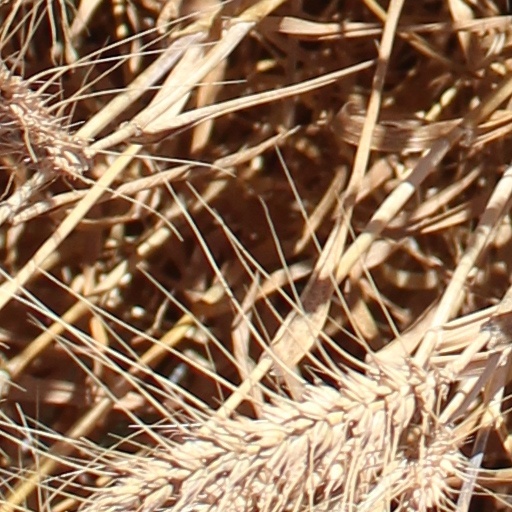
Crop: wheat